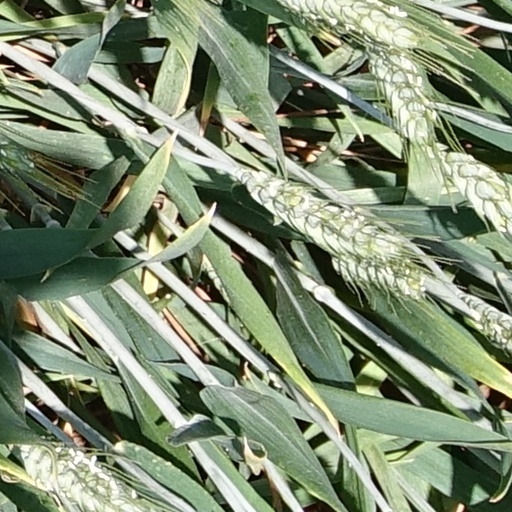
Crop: wheat